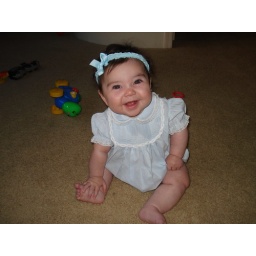
Lillian is so cute all dressed up in her blue bubble and blue headband.